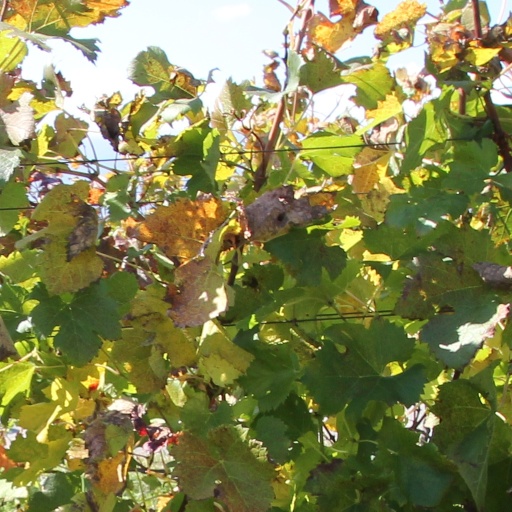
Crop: grape